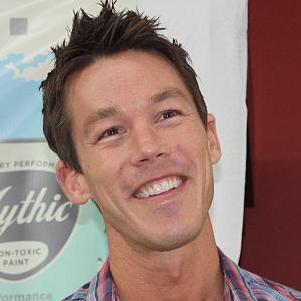
Age: 36